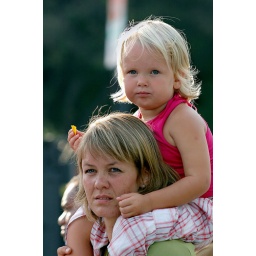
best seat in the house